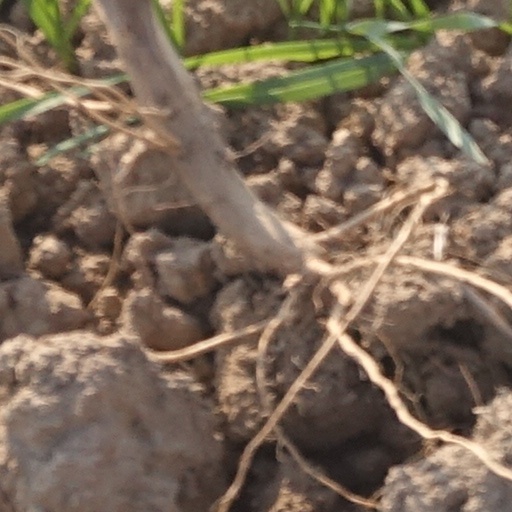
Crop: wheat